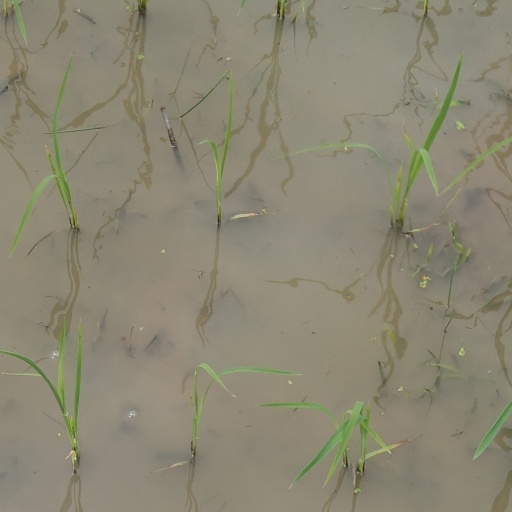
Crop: rice